Denbighshire

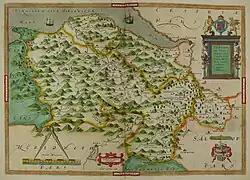
Hand-drawn map of Denbigh and Flint by Christopher Saxton from 1576

This part of Wales contains the country's oldest known evidence of habitation – Pontnewydd (Bontnewydd-Llanelwy) Palaeolithic site has Neanderthal remains of some 225,000 years ago. The county is also home to several medieval castles, including Castell Dinas Brân, Denbigh, and Rhuddlan, as well as St Asaph Cathedral. Llangollen International Musical Eisteddfod takes place in the town each July.